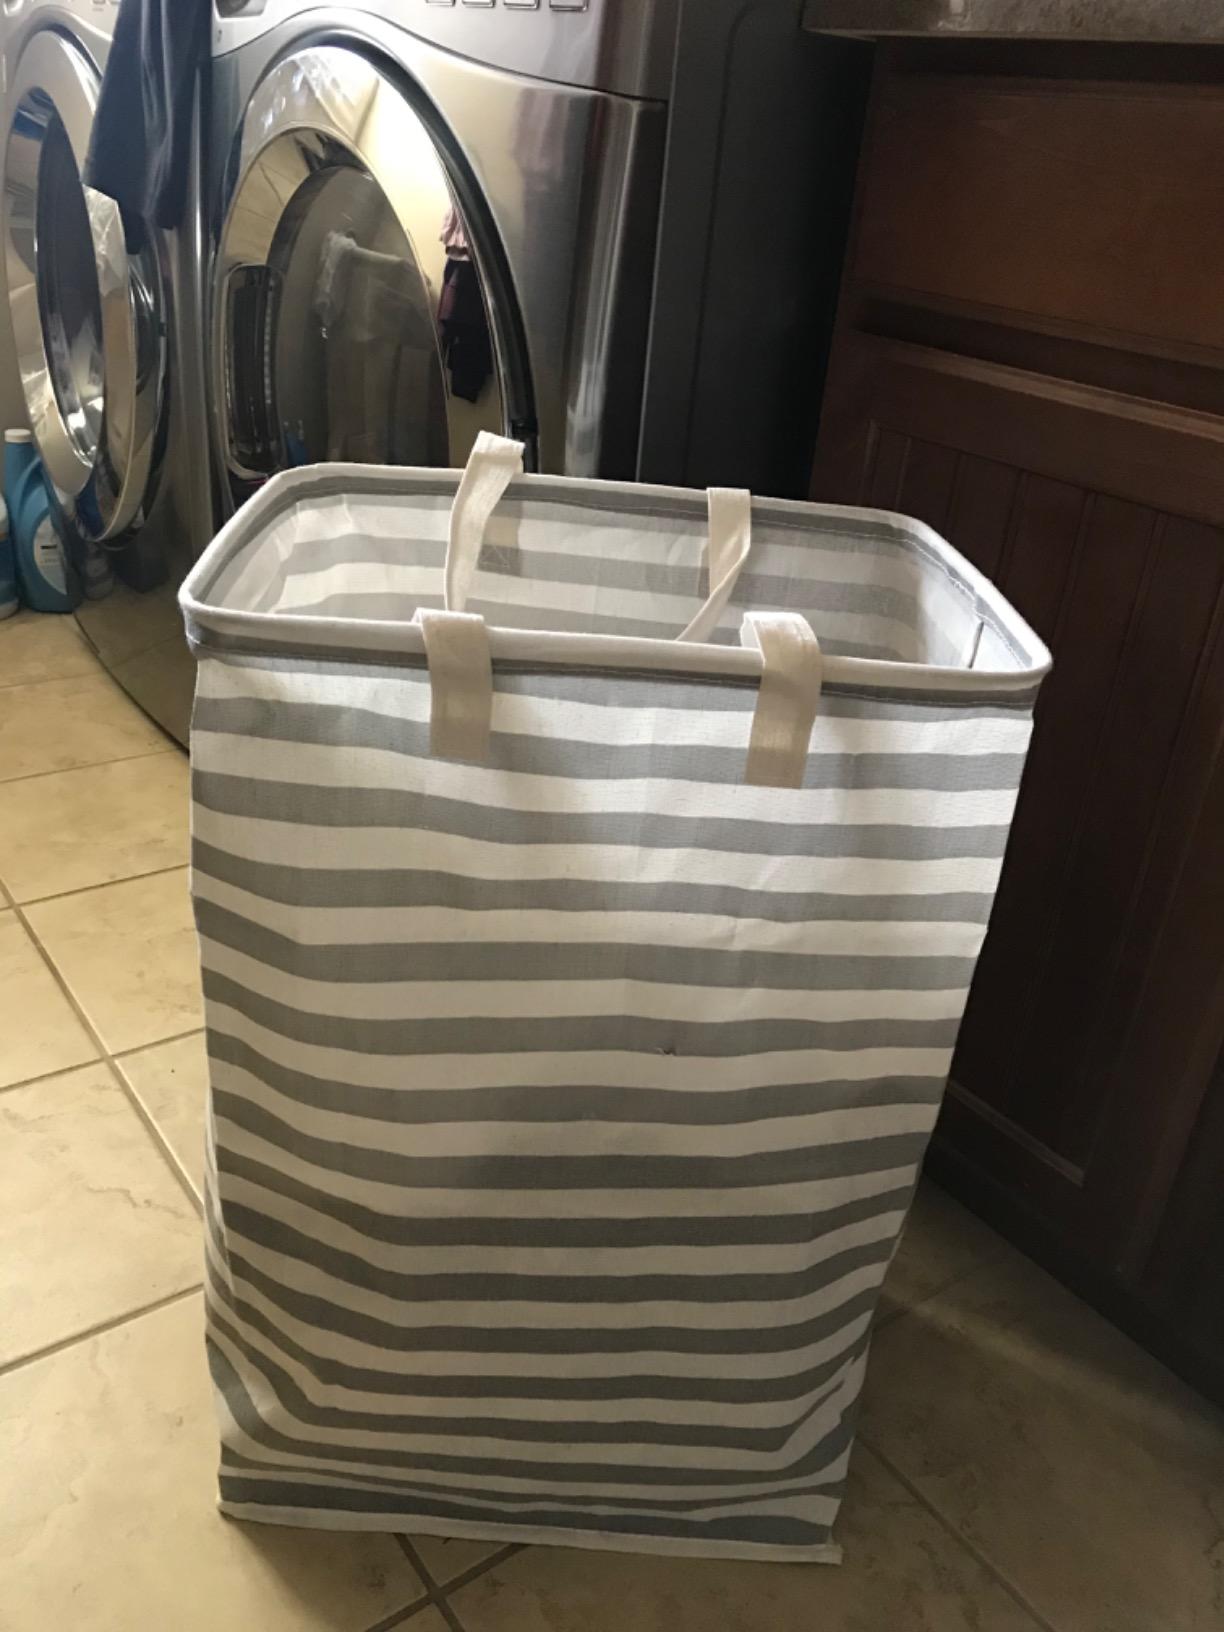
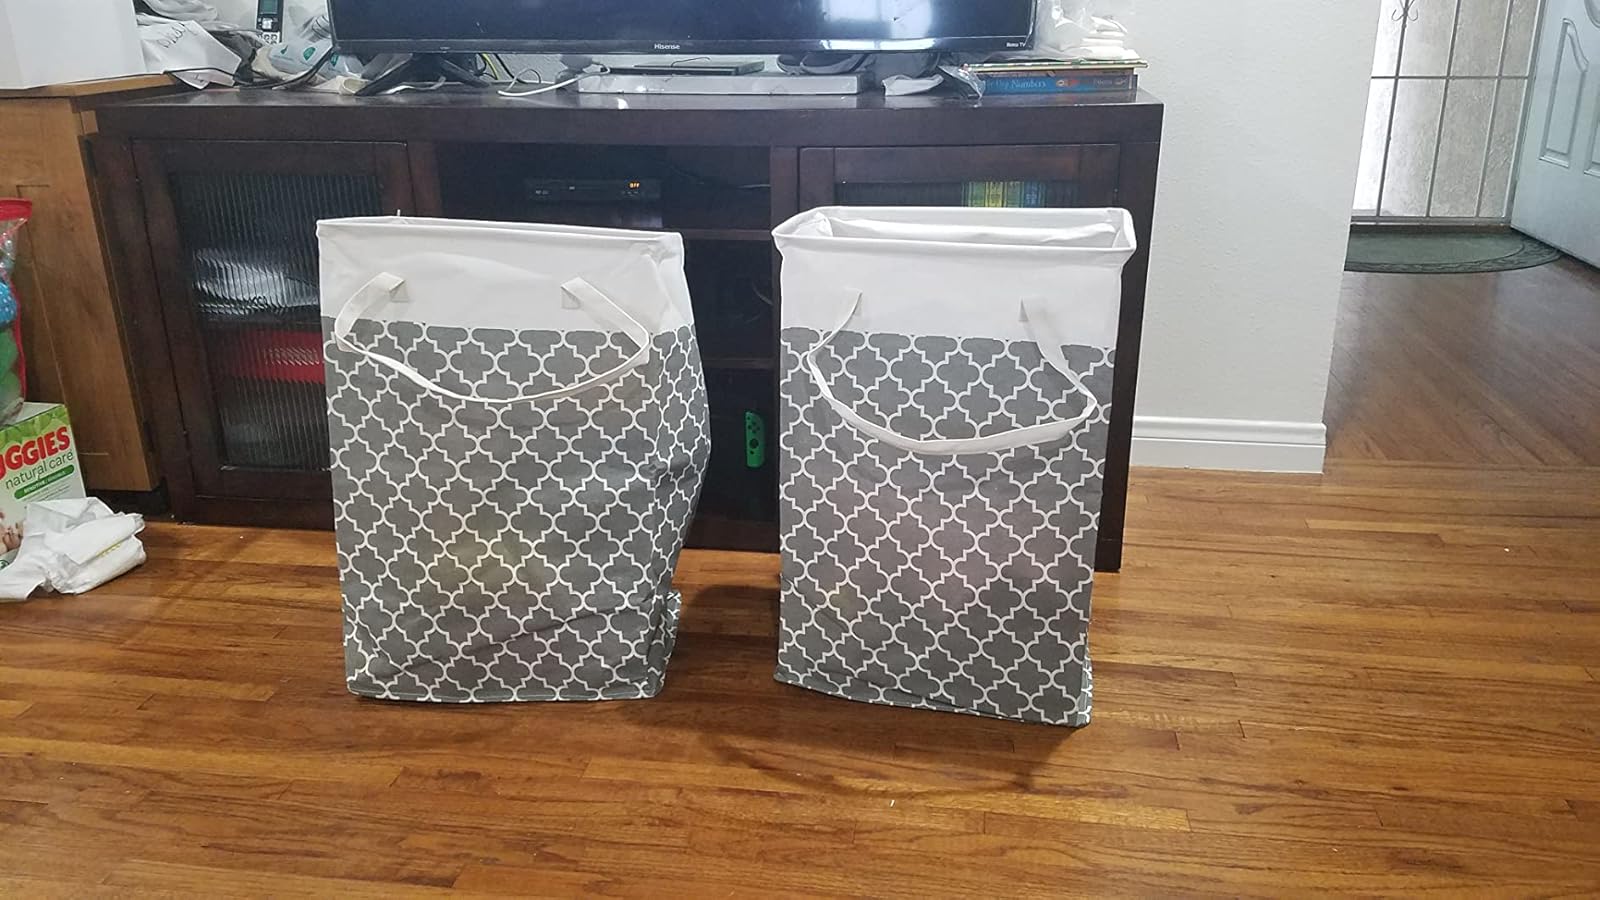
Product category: items_hamper
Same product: no